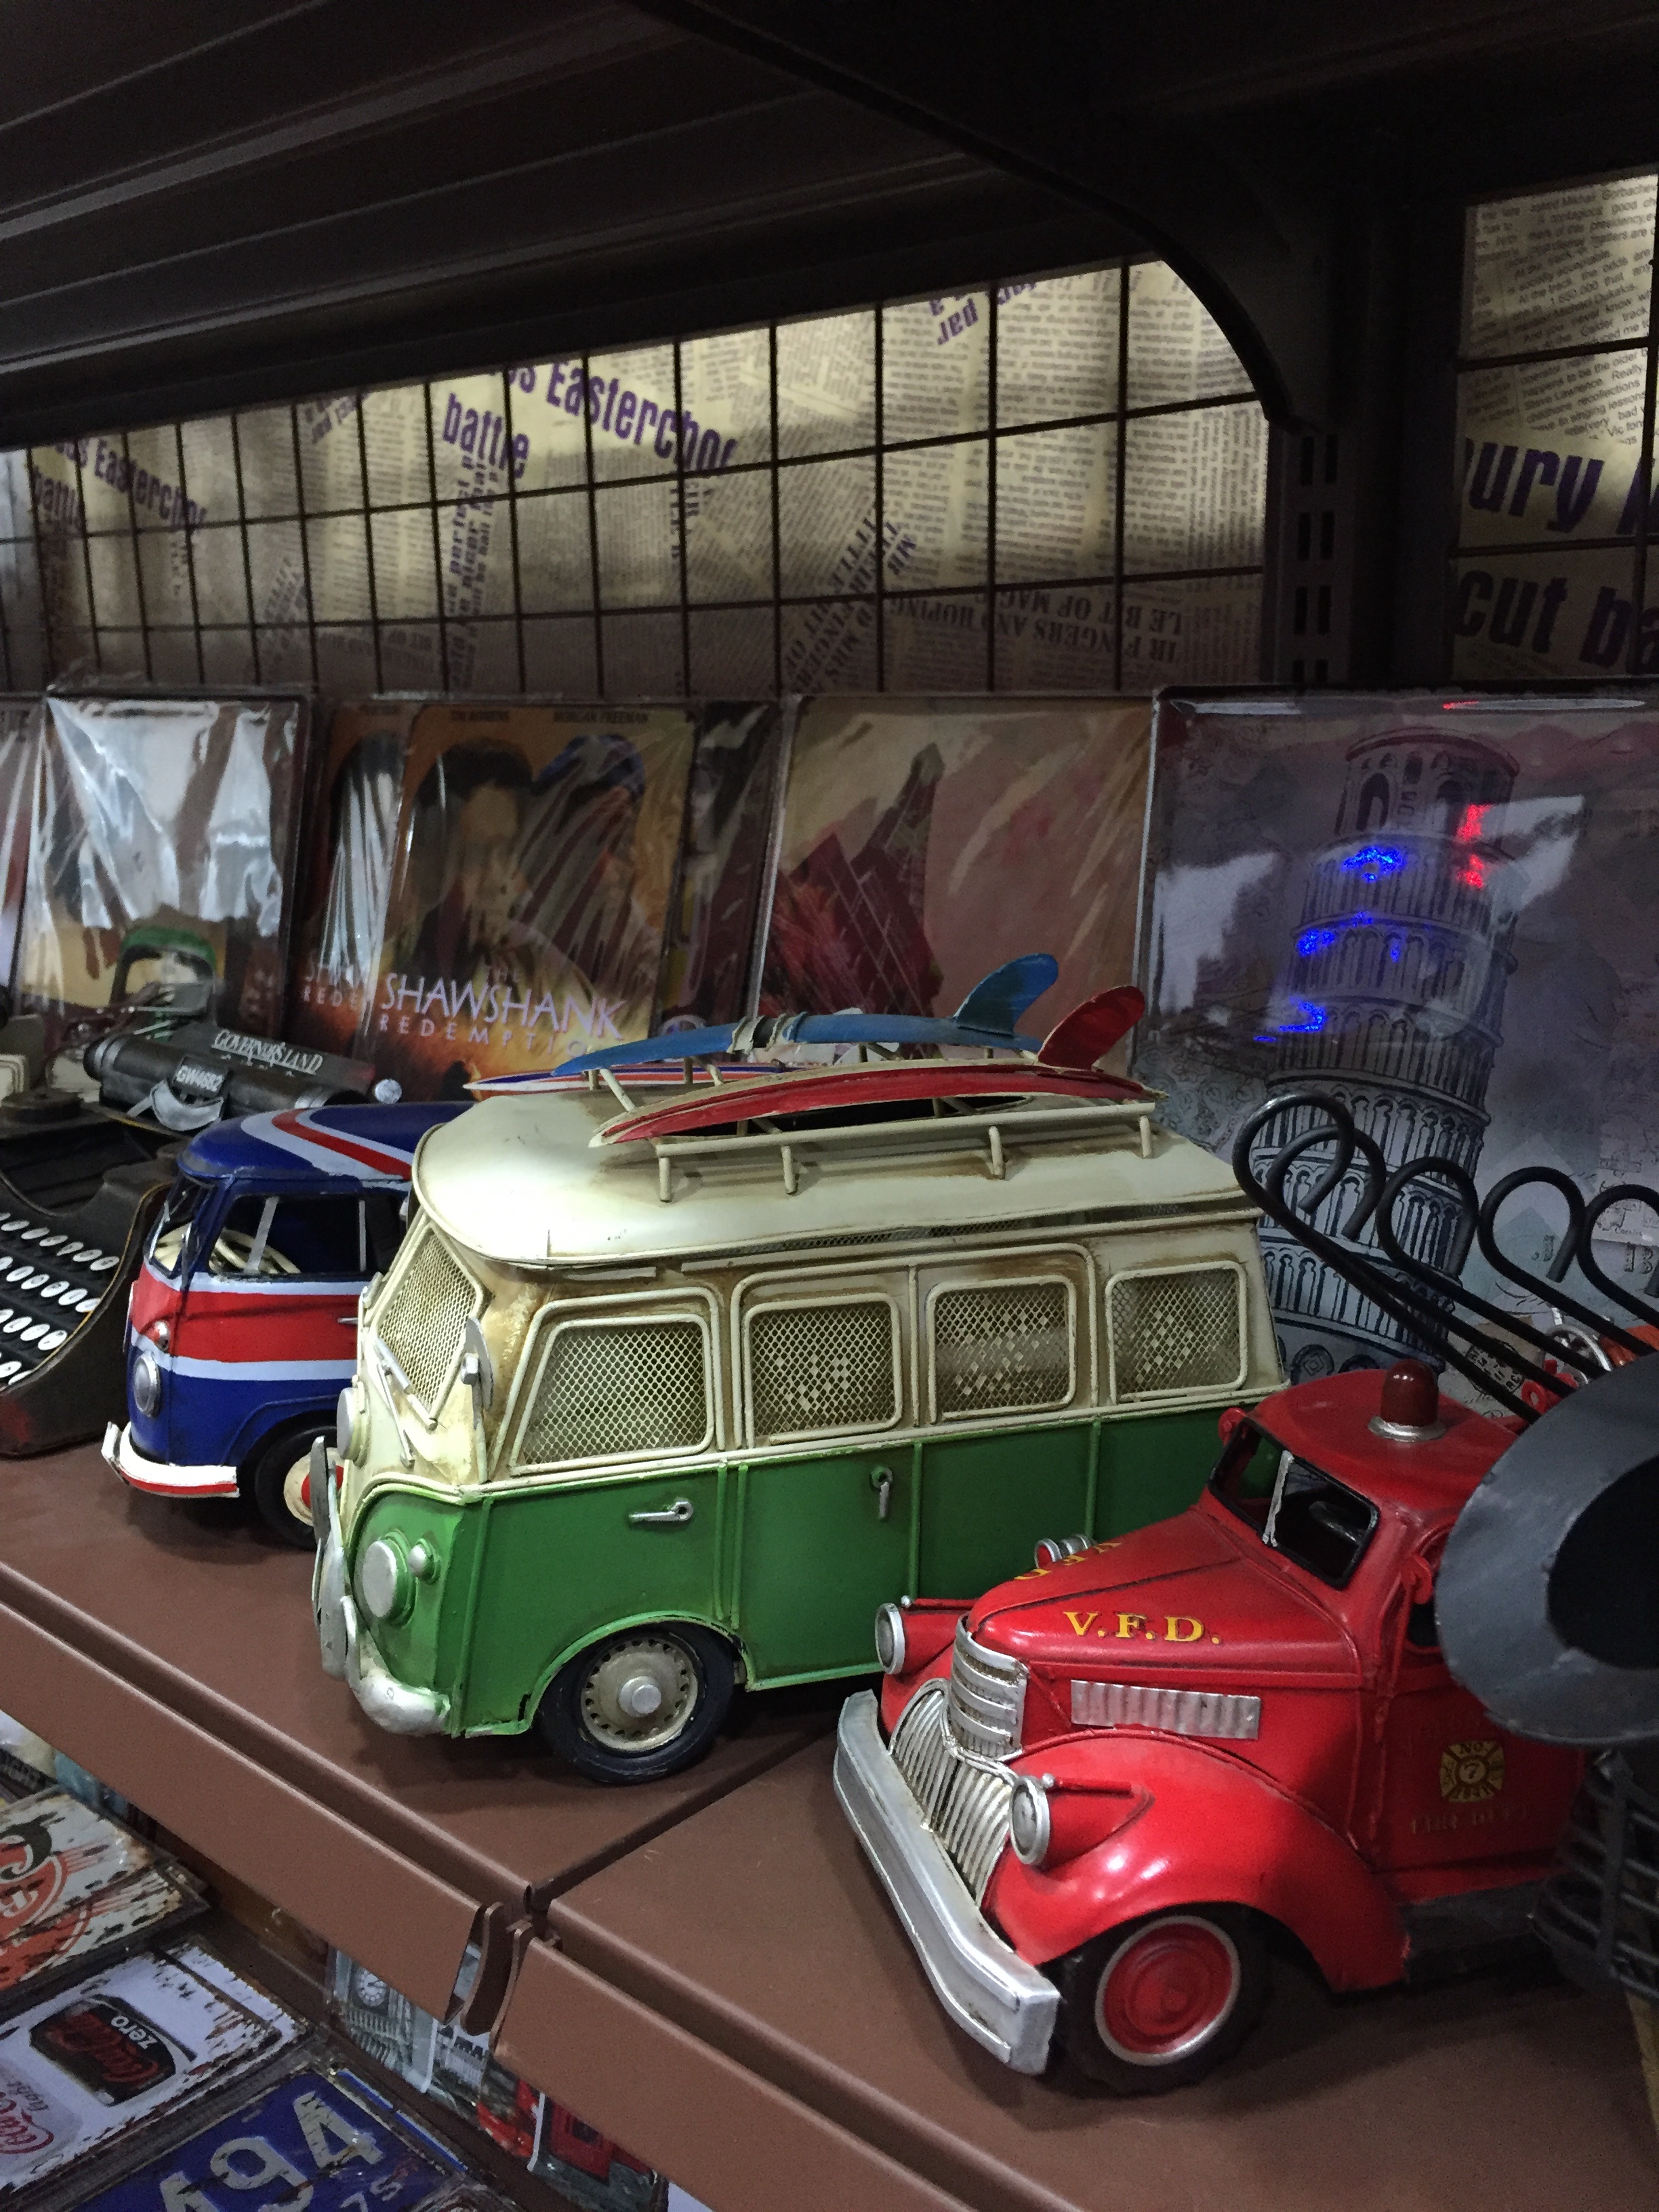
car, transport, vehicle, automobile make